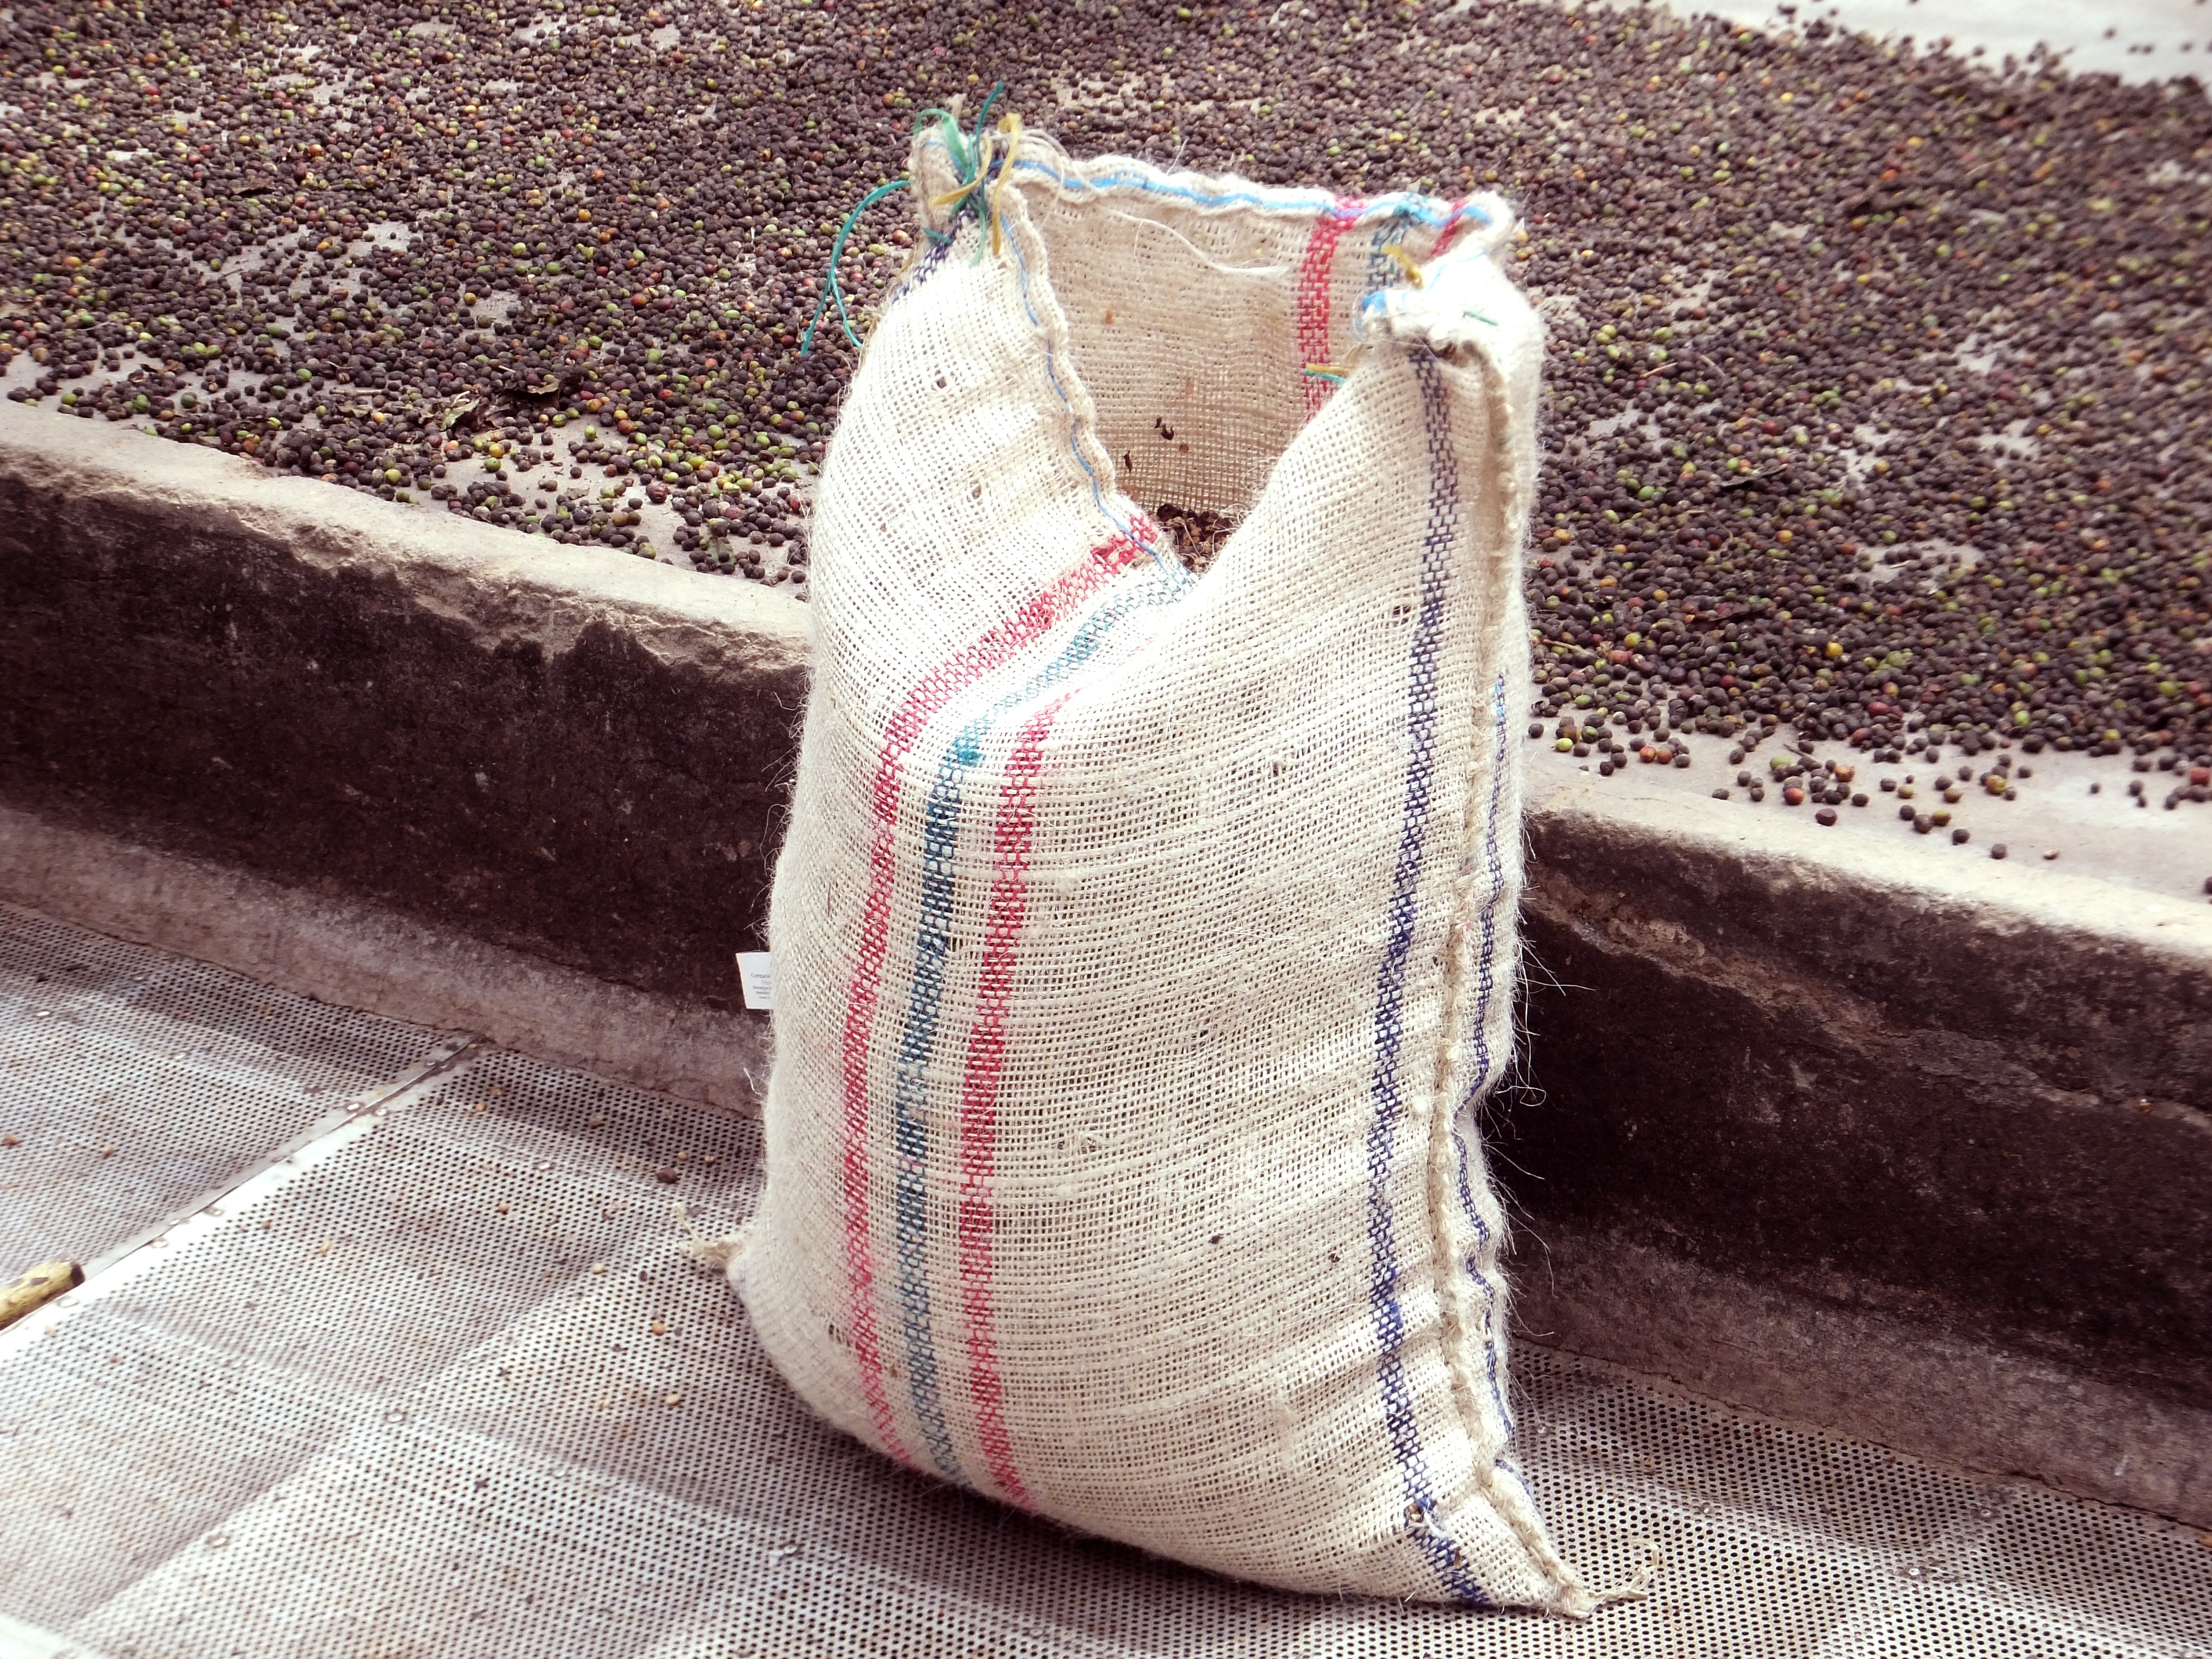
shoe, cafe, coffee, cup, drink, espresso, coffee cup, delicious, handbag, textile, art, footwear, break, roasting, beans, benefit from, coffee beans, import, finka